Conch fritter

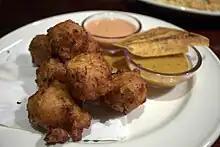
Plate of conch fritters

The meat of a conch is minced before cooking to tenderize it. The mince is then mixed into a seasoned fritter batter made of cornmeal, chopped vegetables, typically including onions, bell peppers, celery and jalapeños. Lemon juice, tomato paste, black pepper and creole seasoning are commonly used. The batter mixture is then formed into balls and deep fried. They are served with various dipping sauces, such as cocktail sauce, mayonnaise or ketchup.